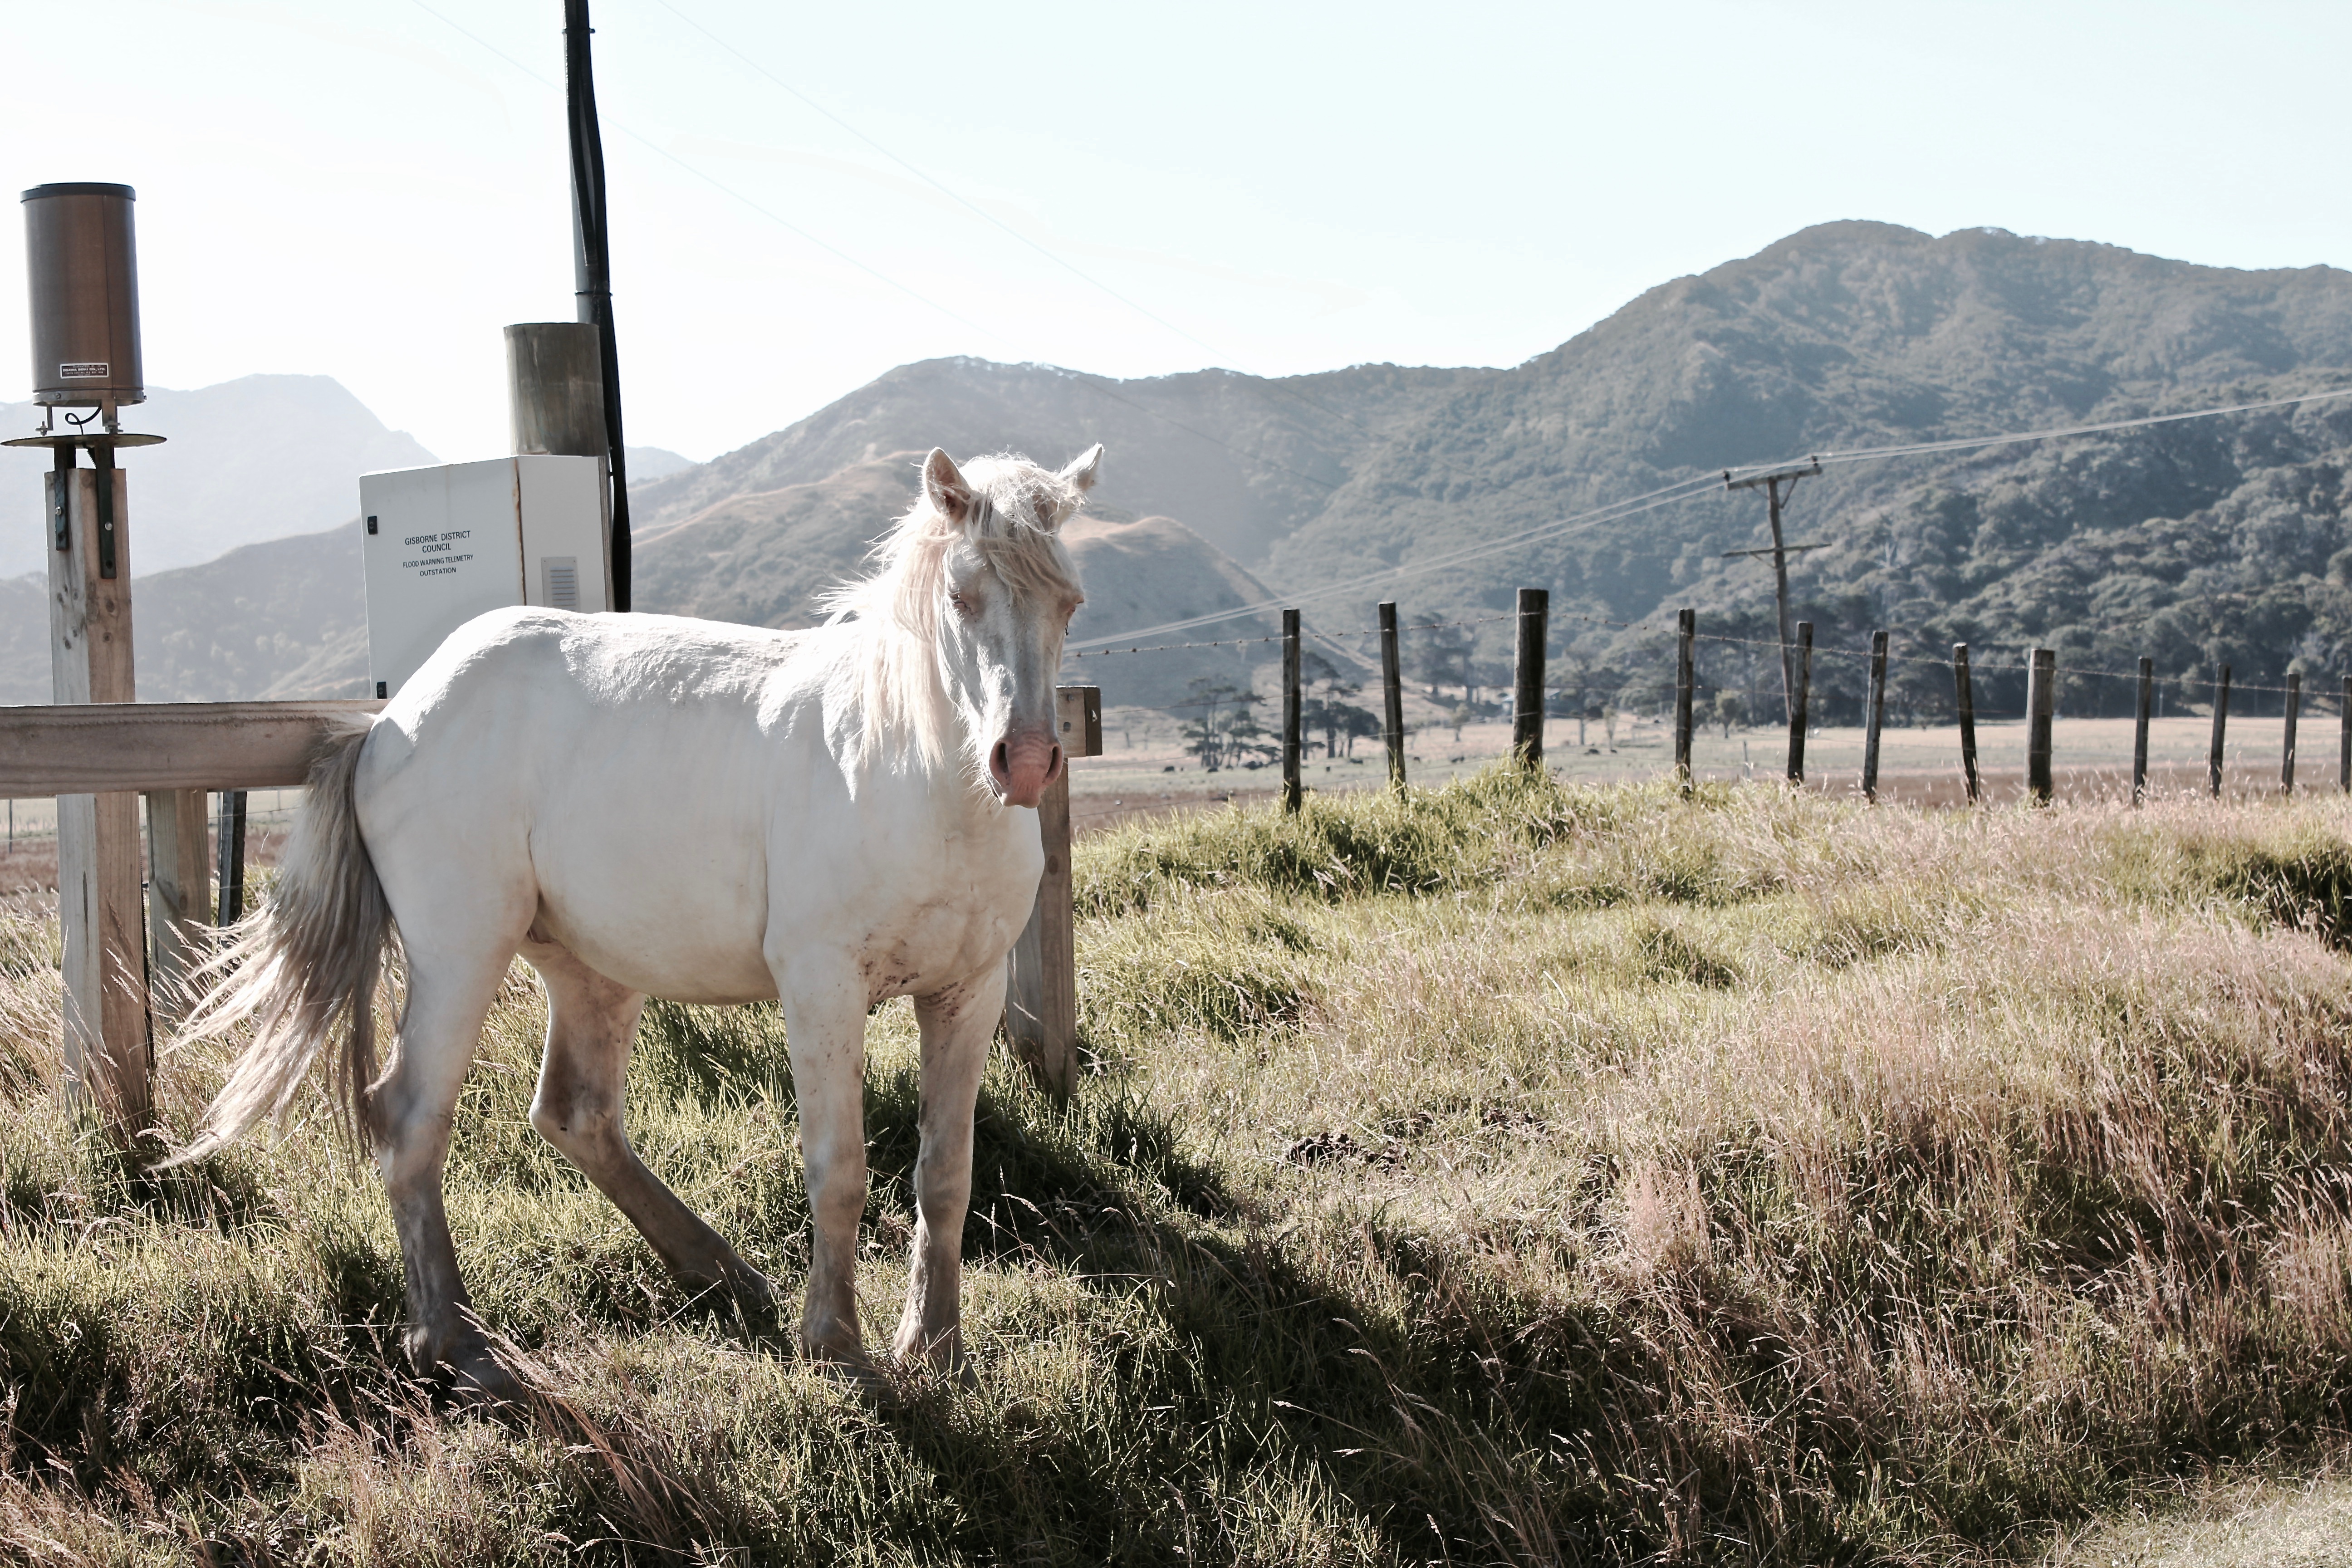
farm, herd, pasture, grazing, ranch, horse, sheep, mammal, goats, mare, rural area, pack animal, cattle like mammal, horse like mammal, mustang horse